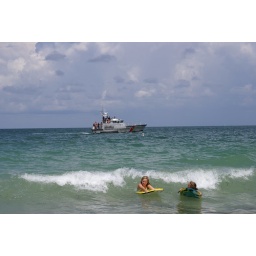
Two girls ride waves in the surf as a Coast Guard boat patrols a beach near Tampa Florida.